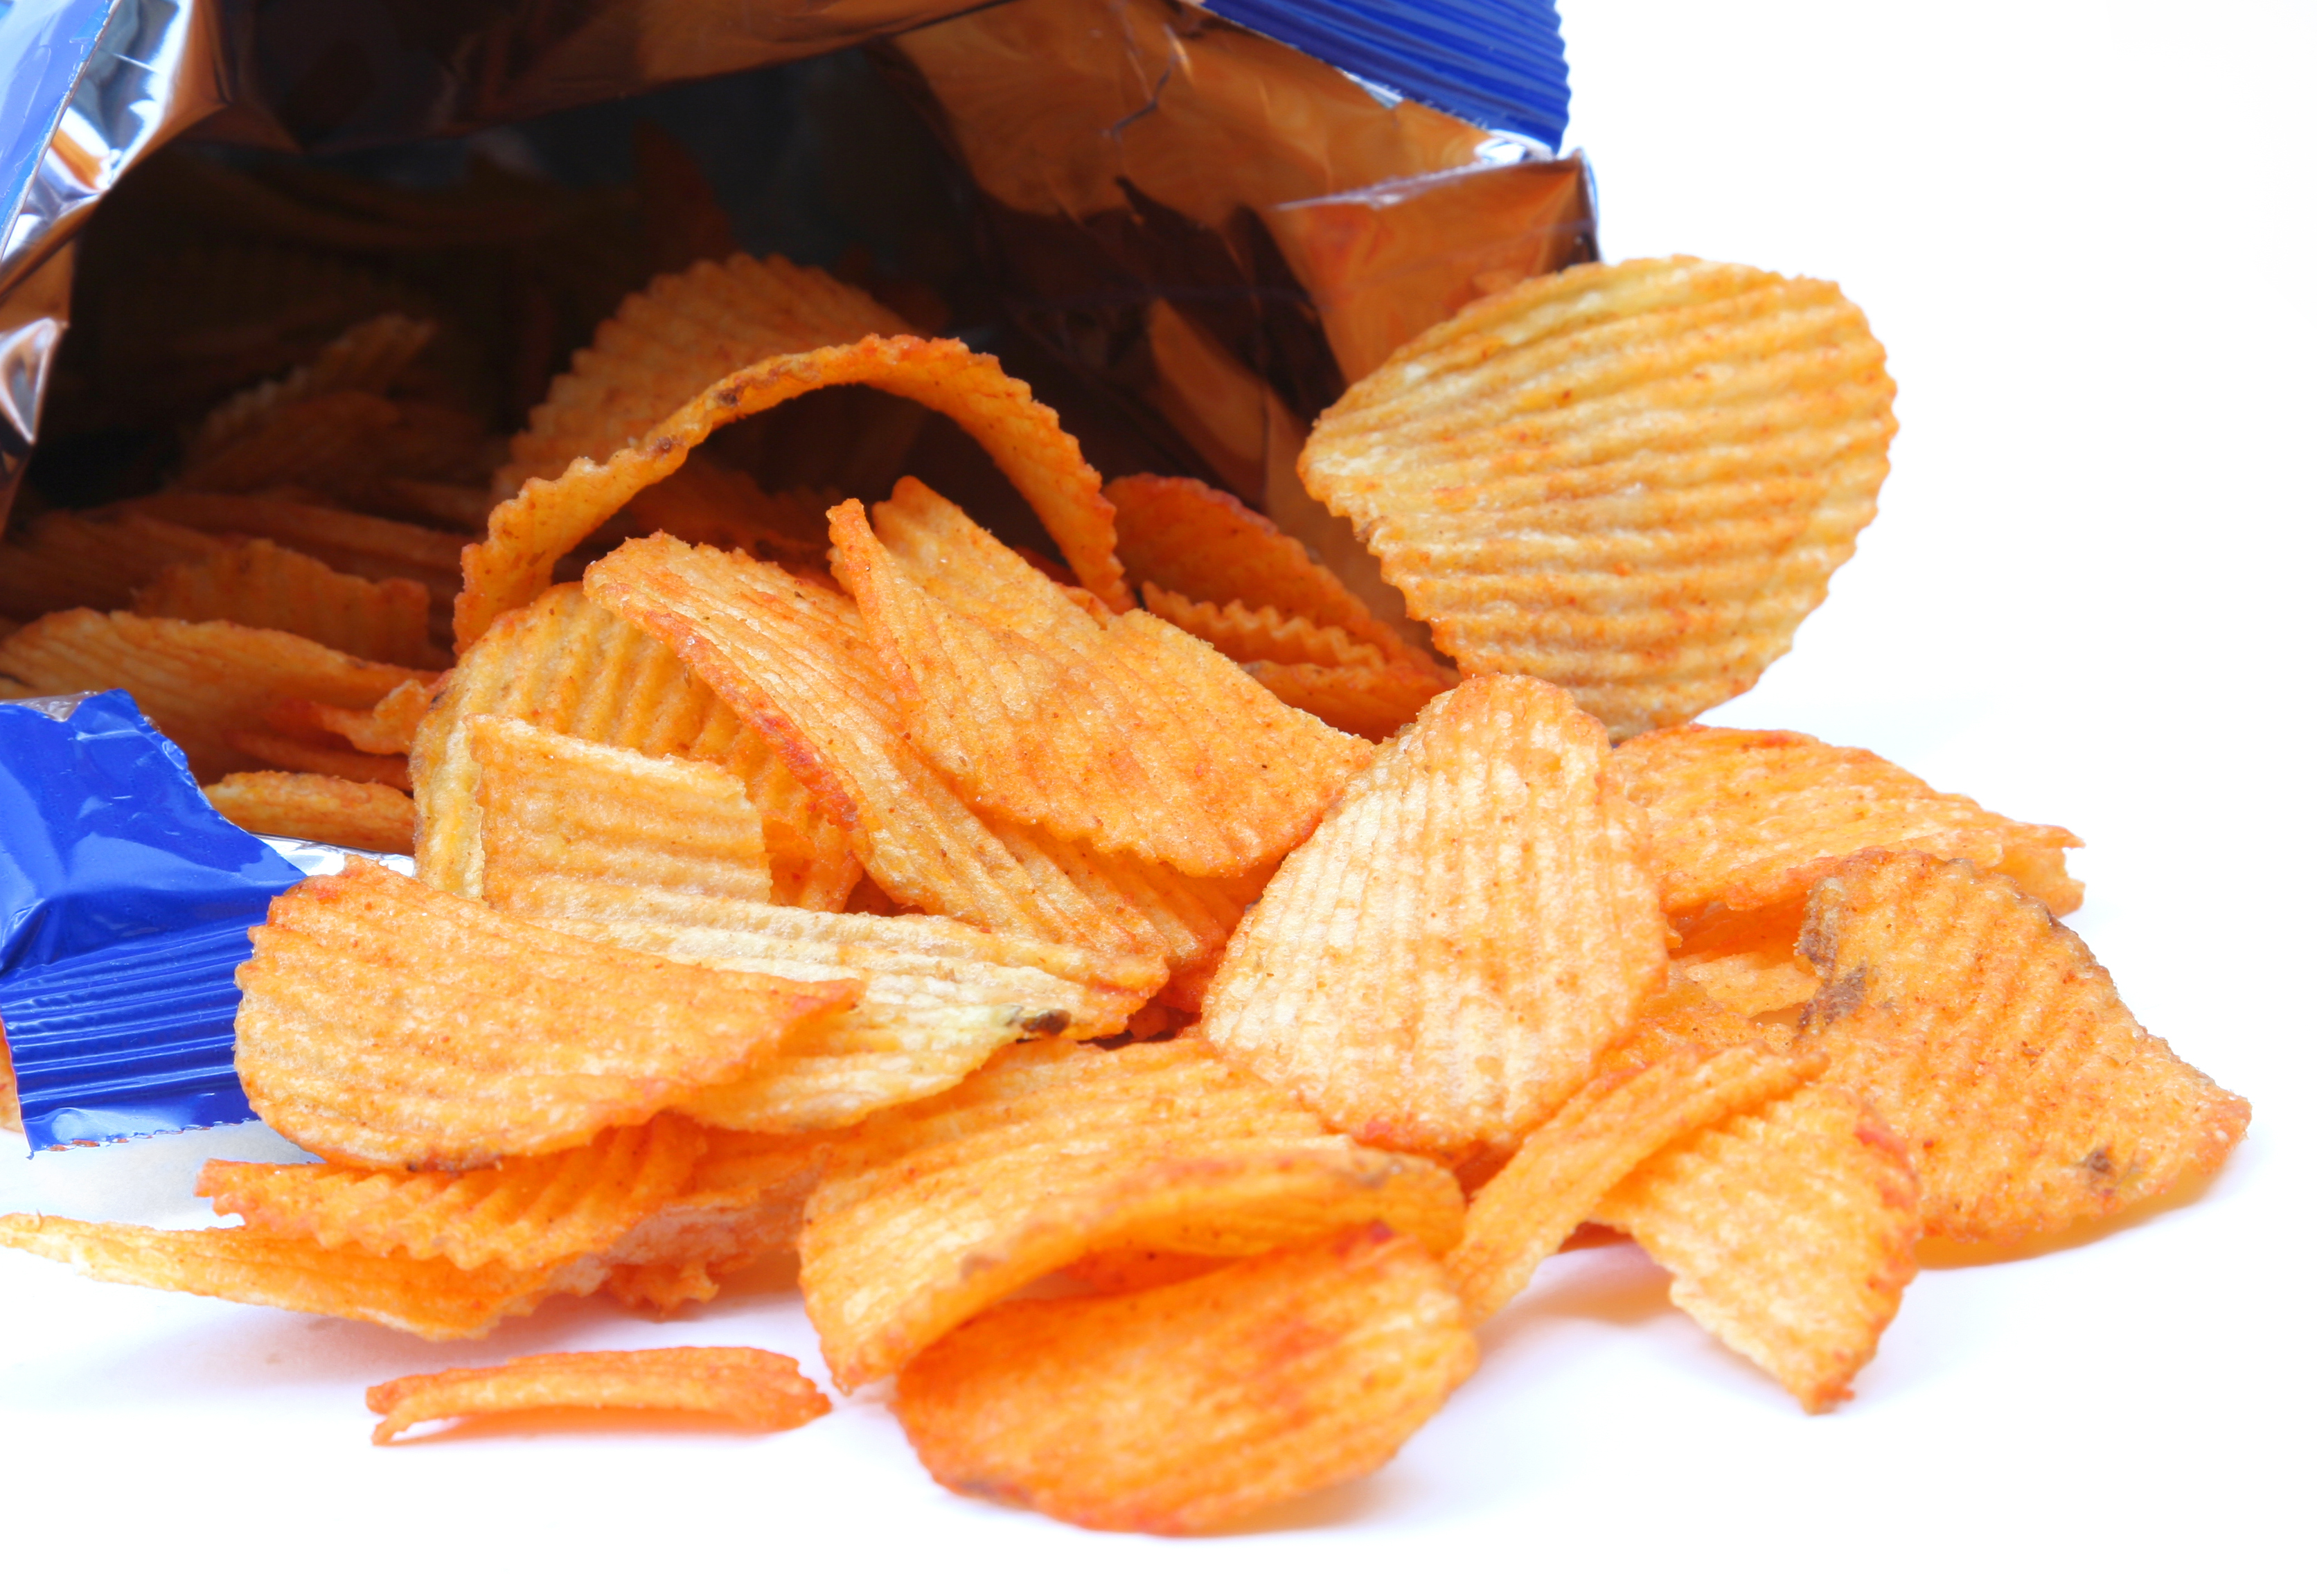
food, junk food, snack, dish, cuisine, potato chip, ingredient, produce, finger food, vegetarian food, fried food, side dish